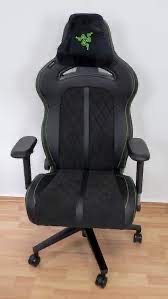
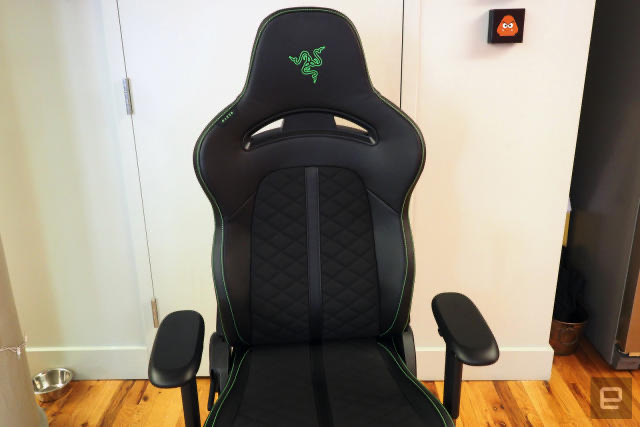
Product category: items_chair
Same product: yes